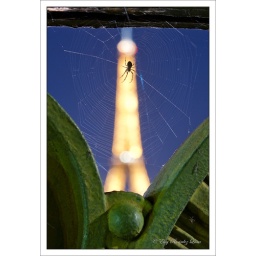
106/365 " A flying eiffel tower caught in a spider's web " [Explored]